Luis Mariano Santos

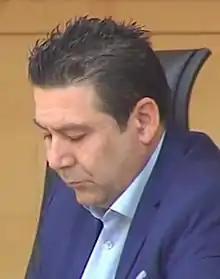

Luis Mariano Santos Reyero (born 1969) is a Spanish politician of the Leonese People's Union. He was the party's secretary general from 2017 to 2025. He was its sole representative elected to the Cortes of Castile and León in 2015 and 2019, and one of three elected in 2022. In 2023, he was elected mayor of his hometown of Cistierna.